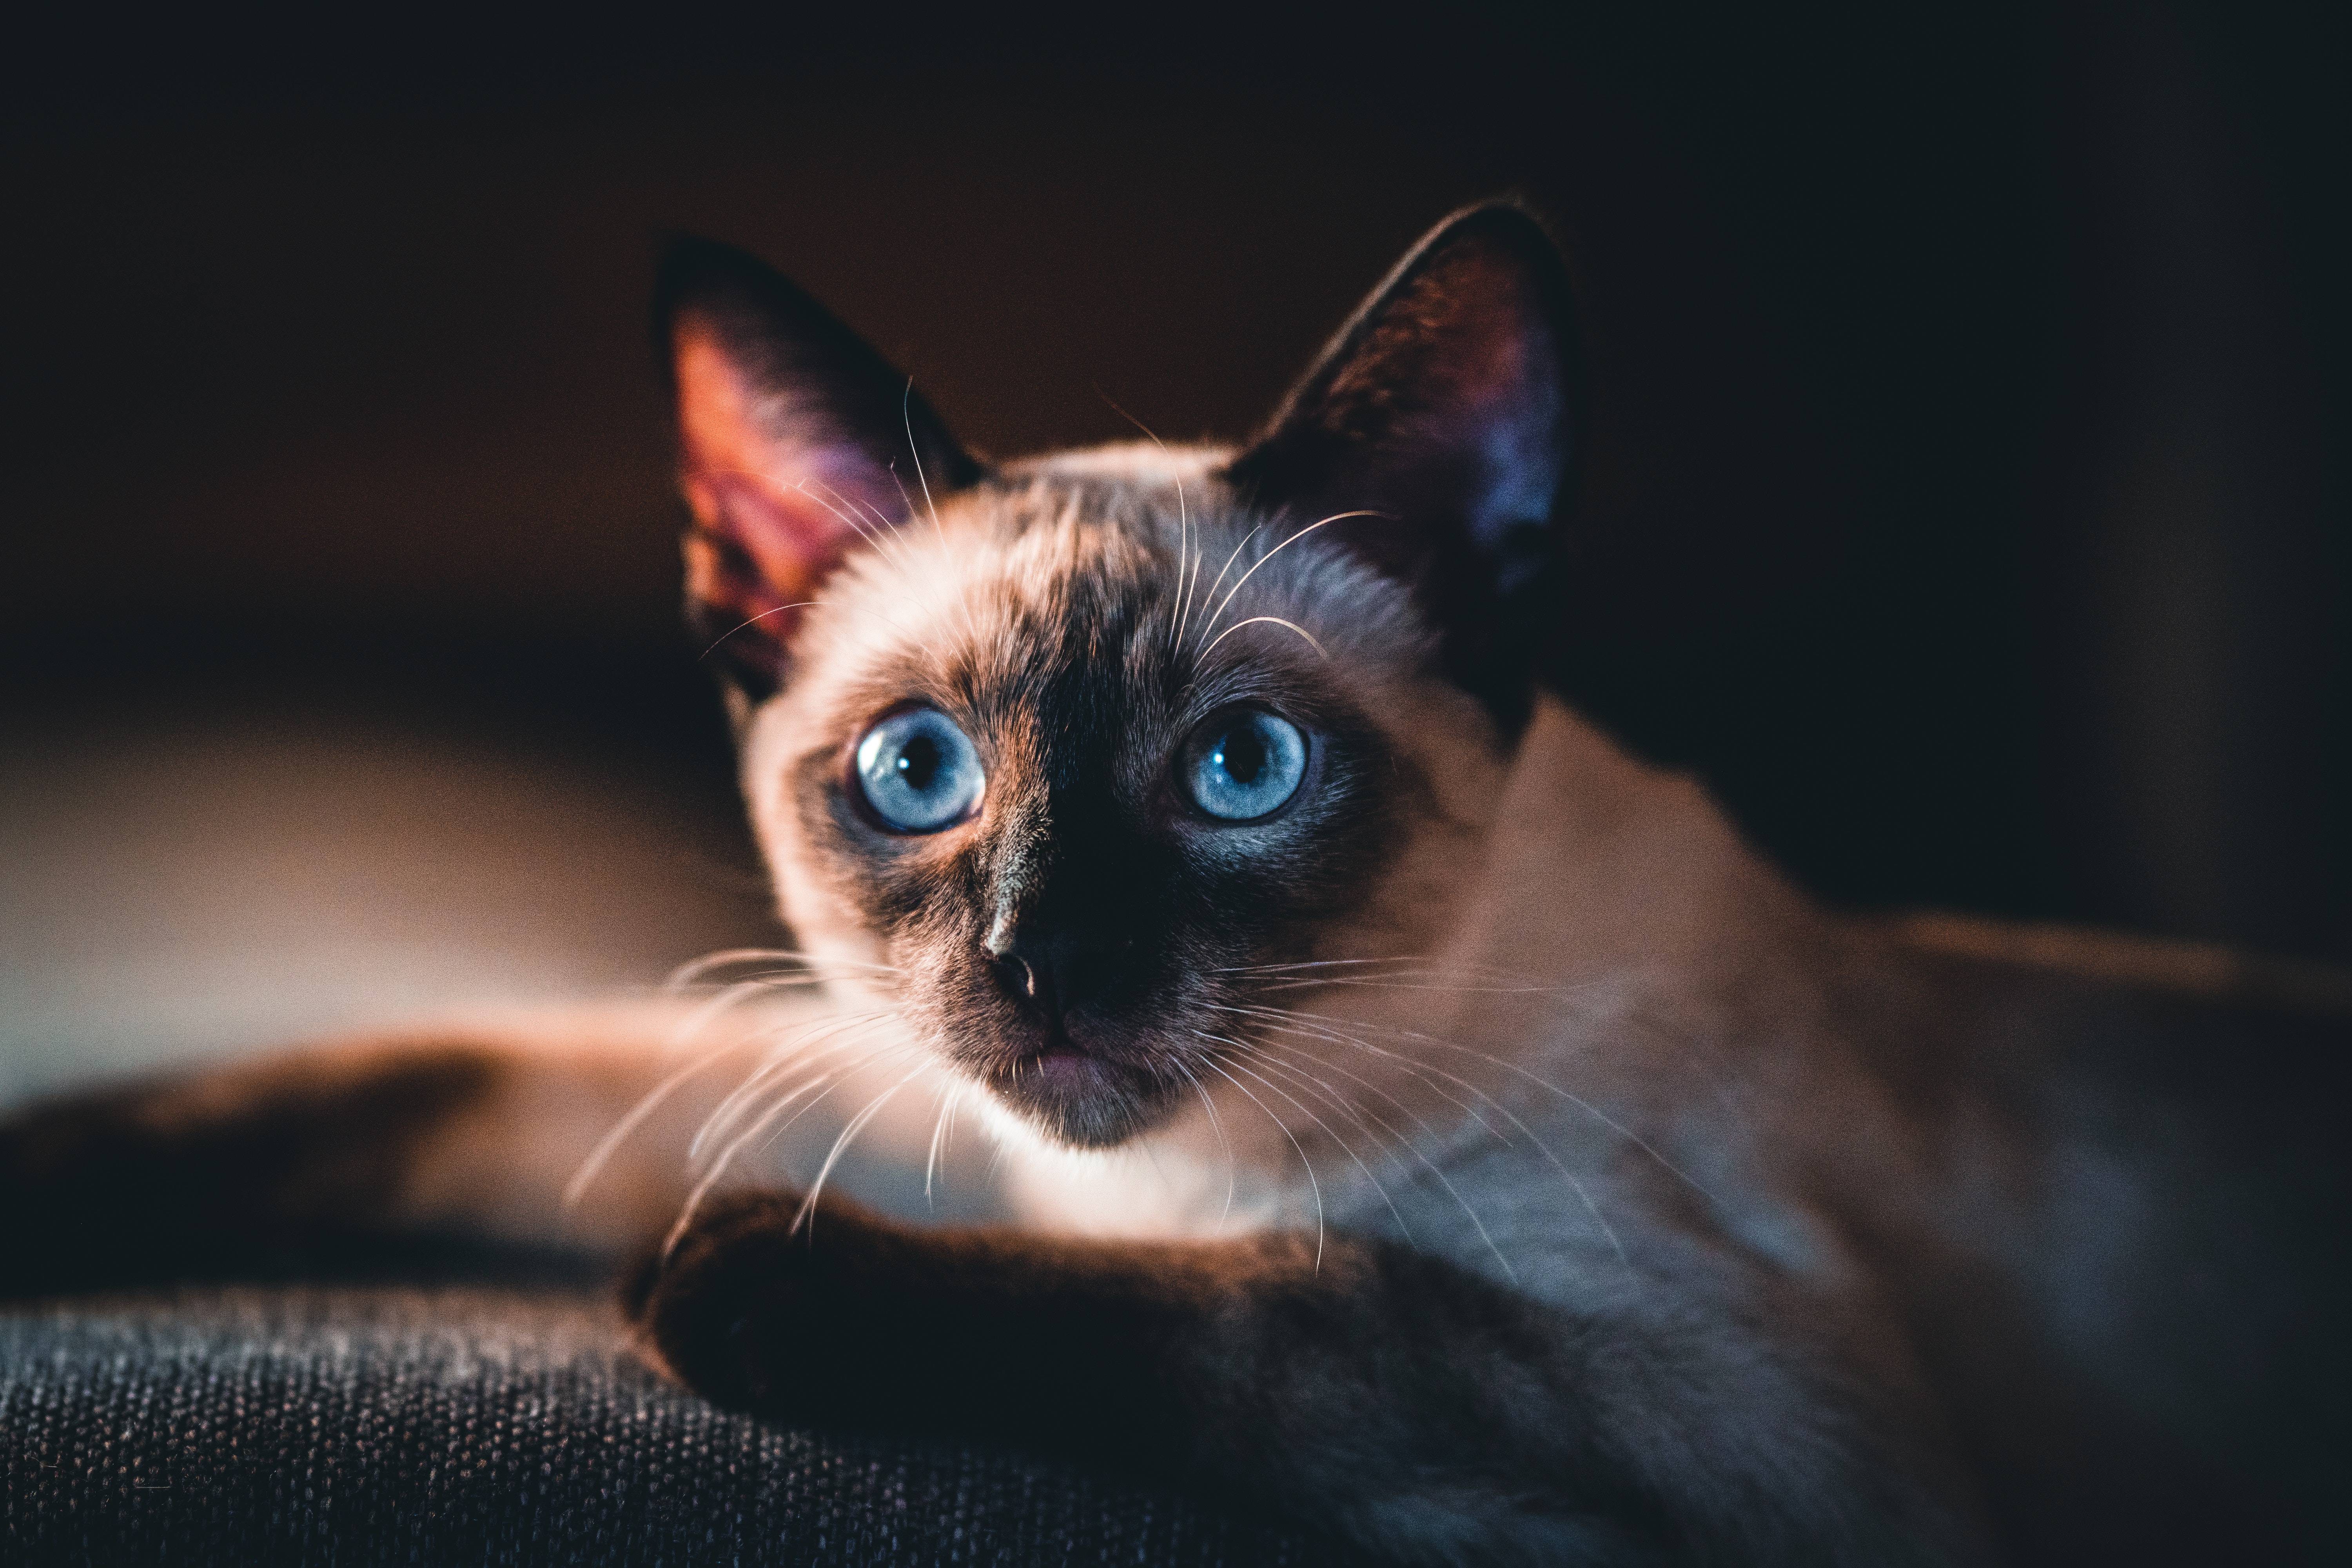
natural, cat, siamese, felidae, carnivore, small to medium sized cats, fawn, whiskers, snout, close up, fur, darkness, terrestrial animal, wildlife, electric blue, eyelash, night